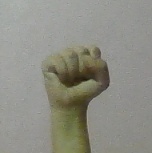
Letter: saad